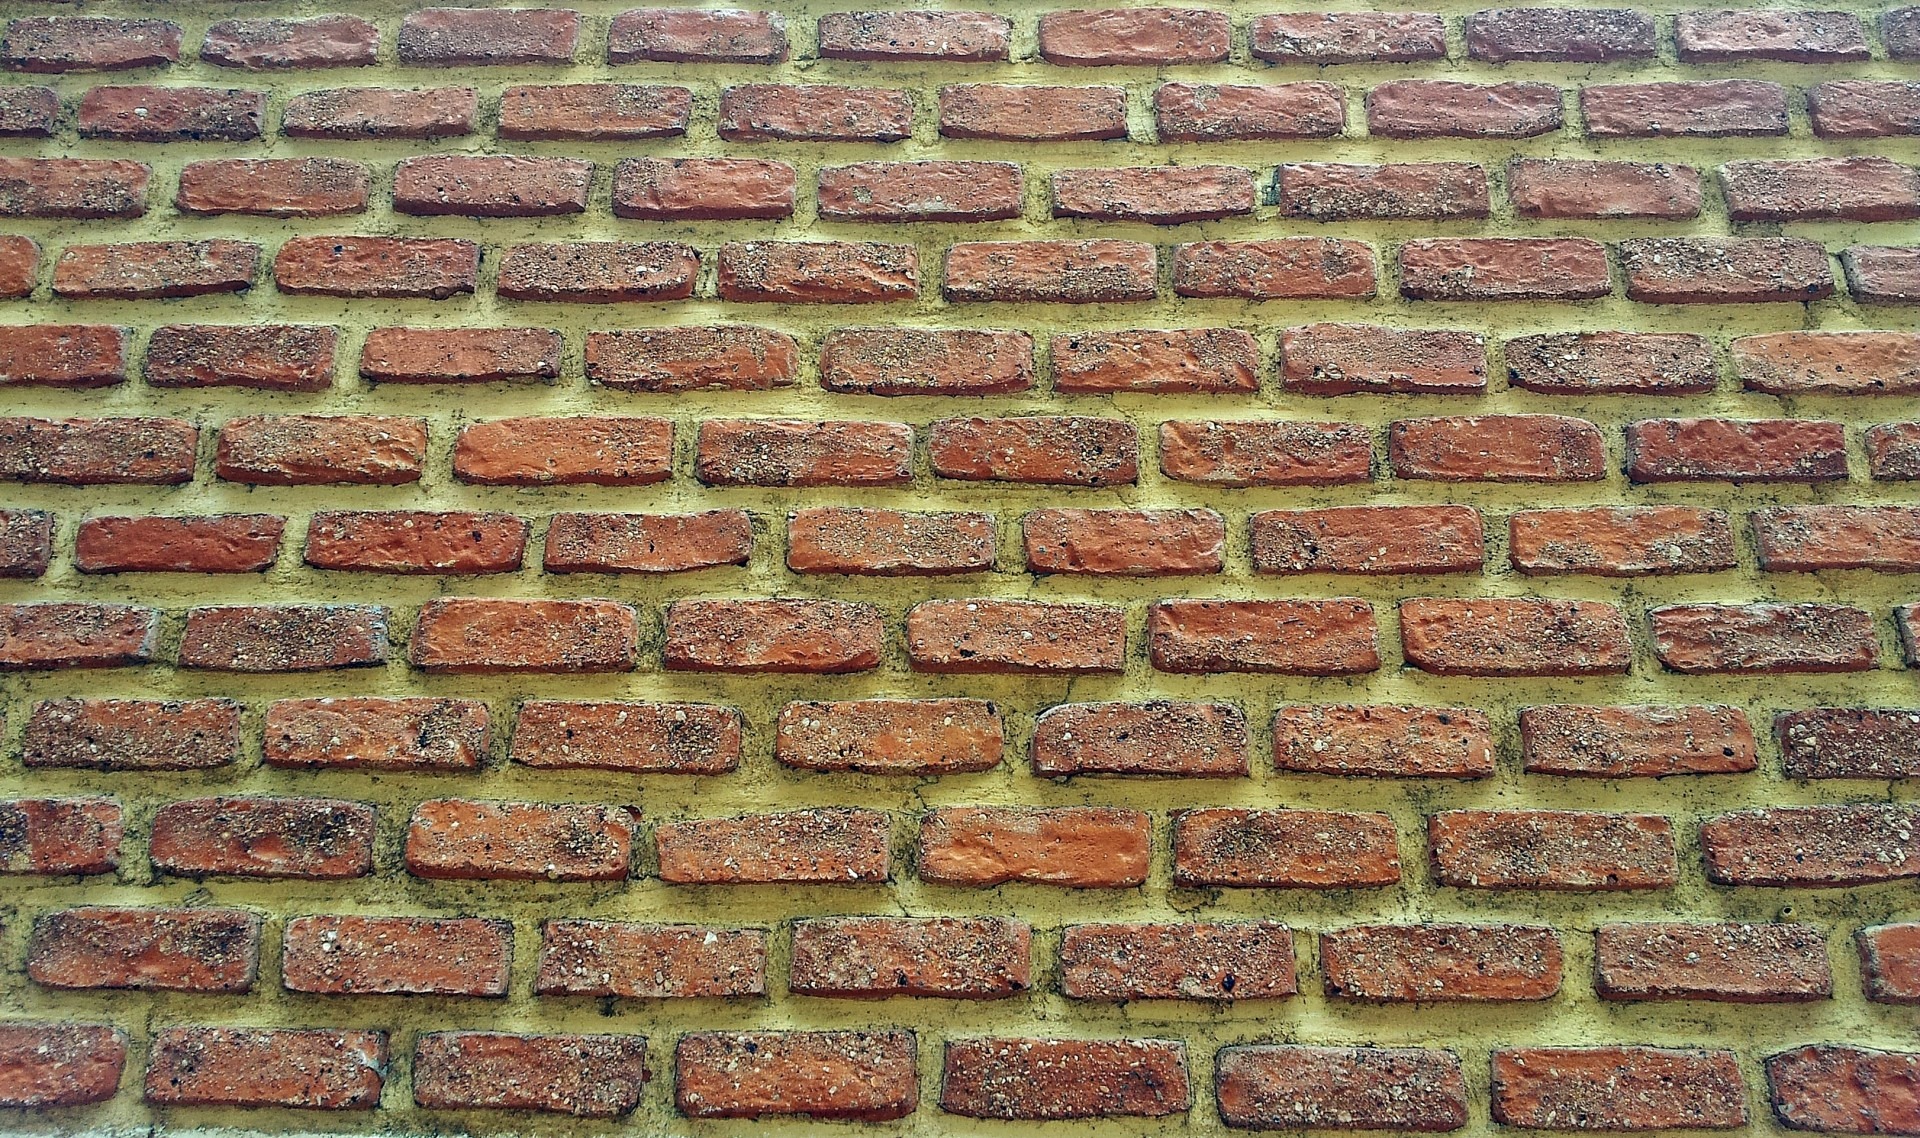
structure, texture, floor, building, cobblestone, urban, wall, rustic, pattern, soil, exterior, stone wall, brick, material, surface, weathered, textured, background, brickwork, backdrop, masonry, flooring, road surface, outdoor structure